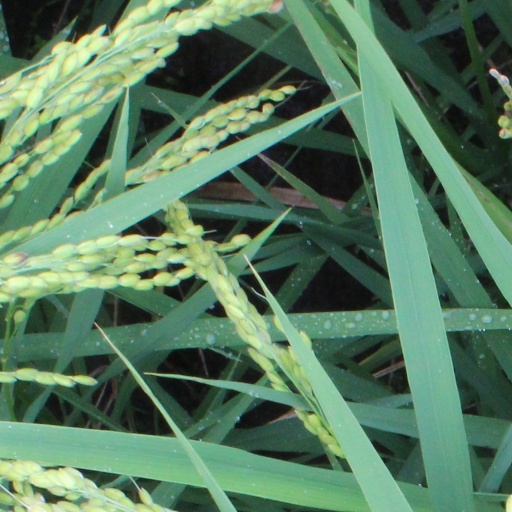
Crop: rice